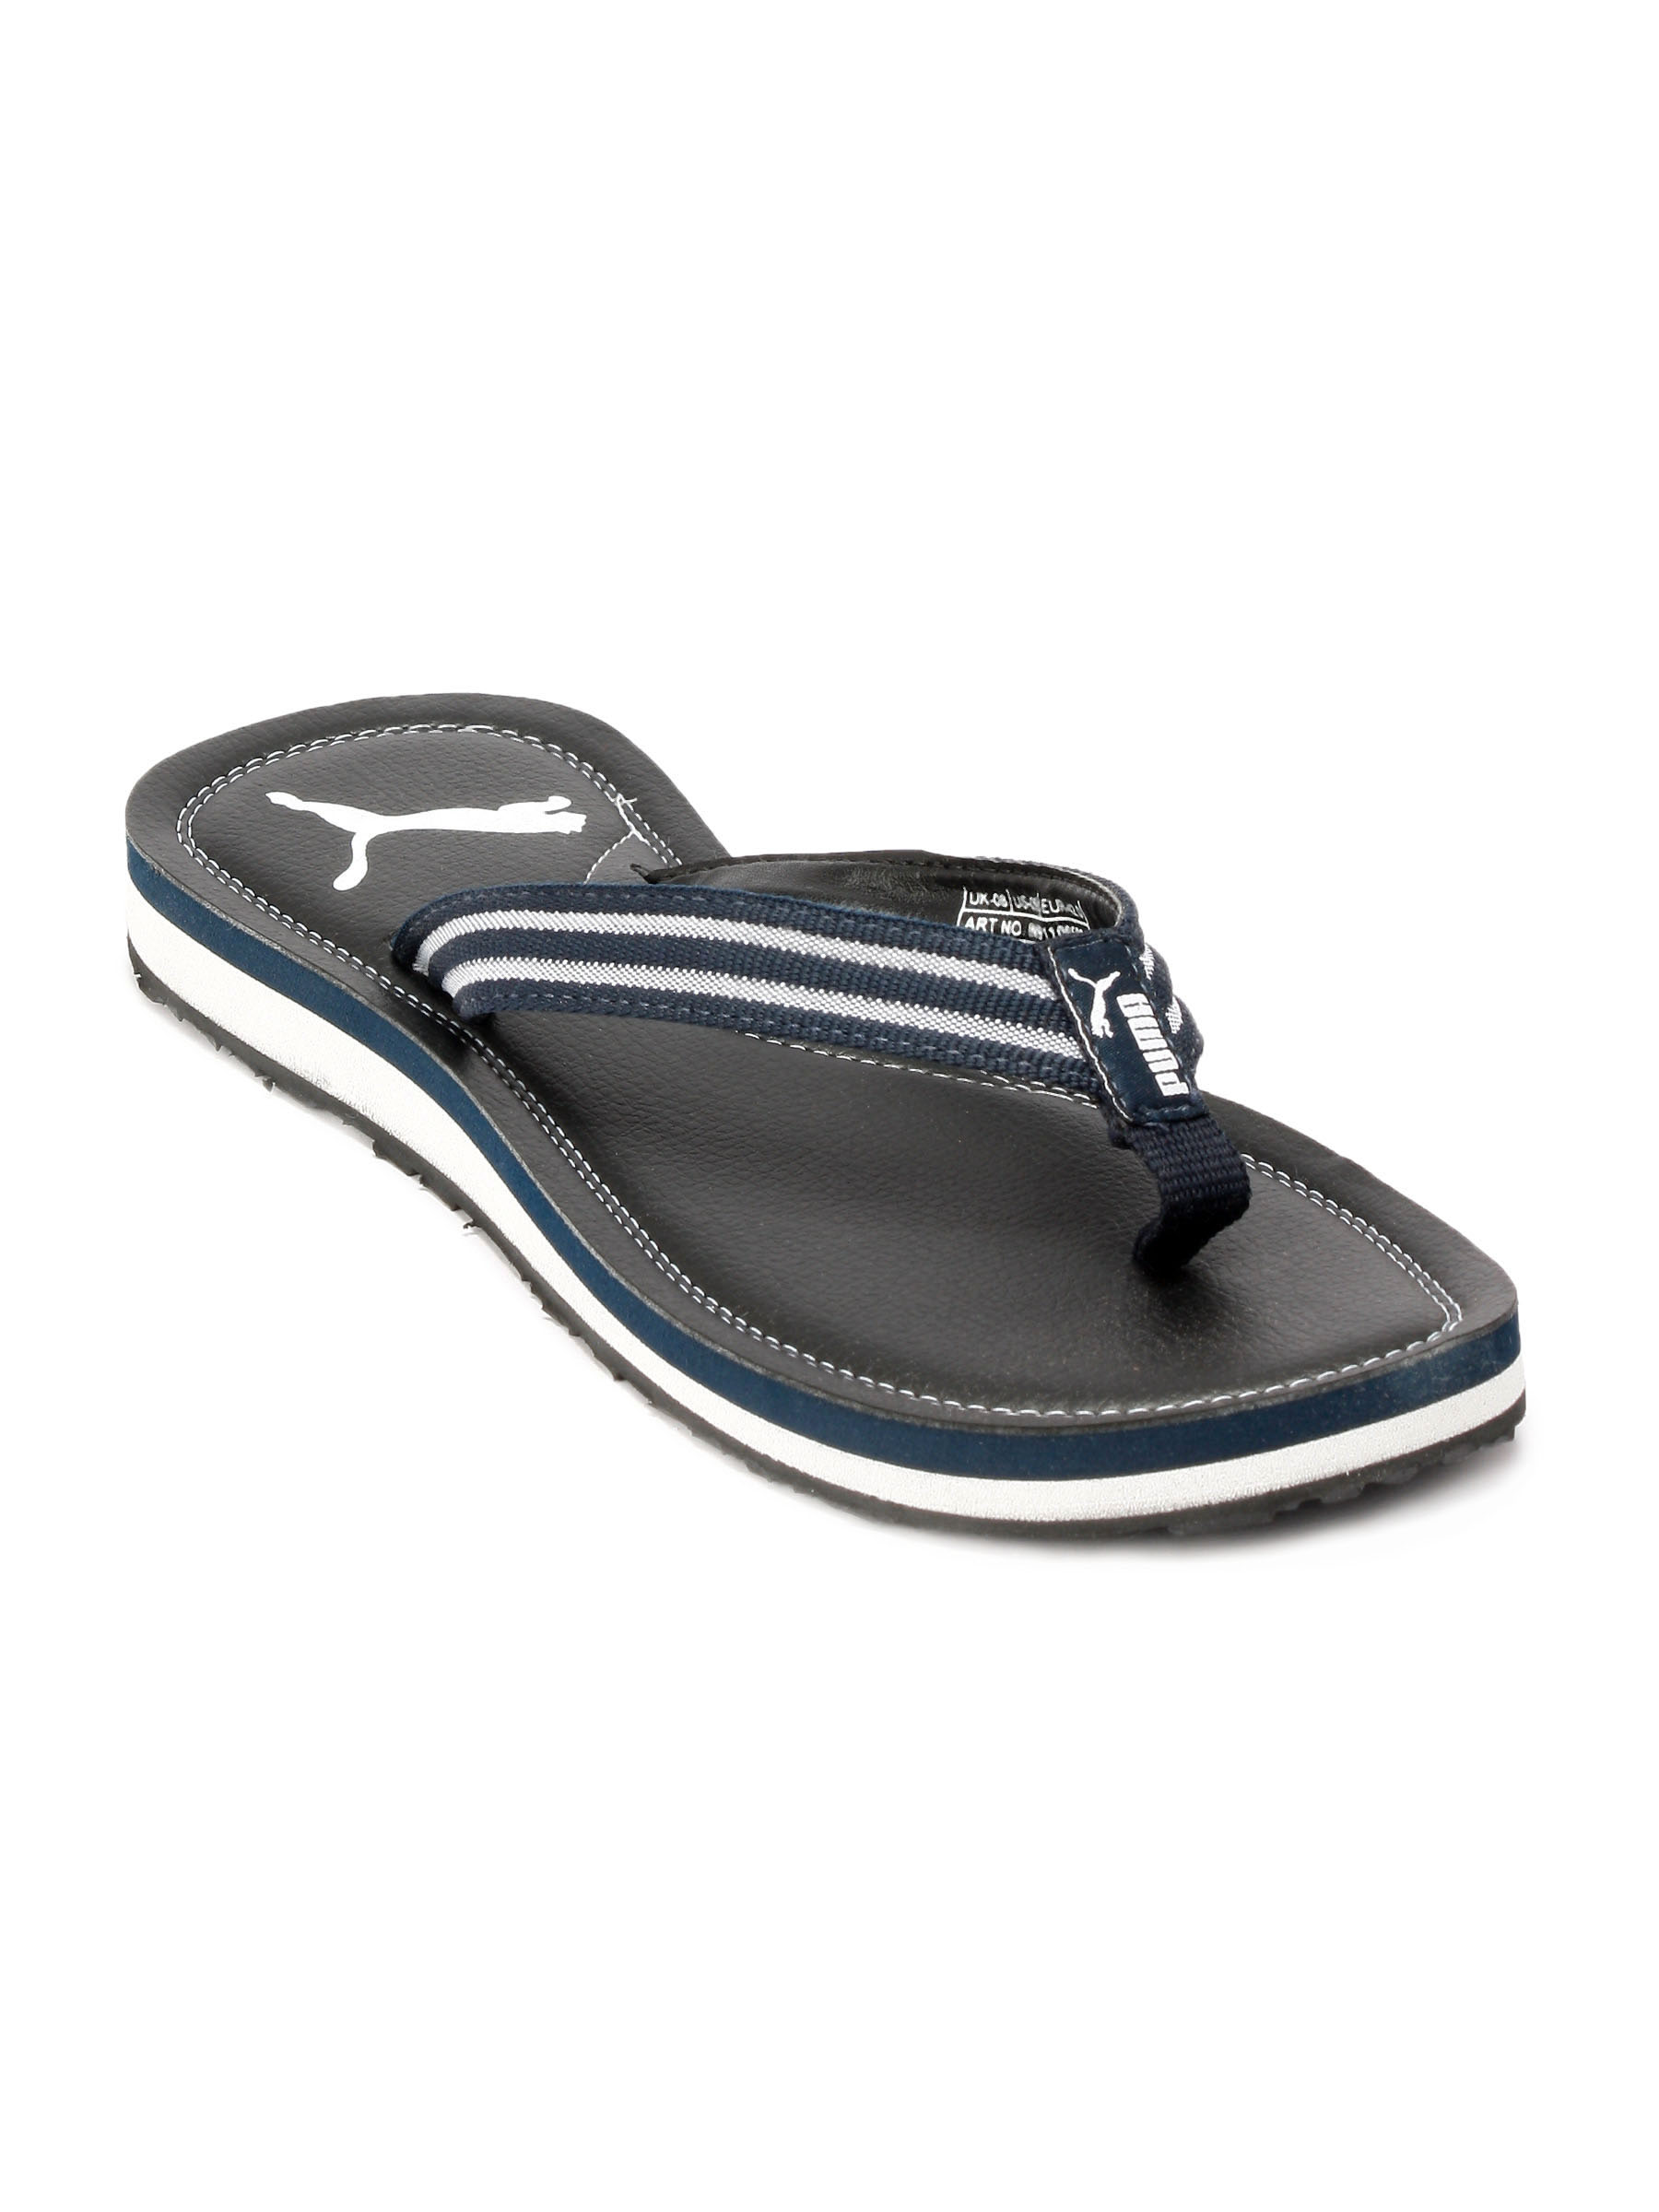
Puma Men Tango Black Flip Flops
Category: Footwear / Flip Flops / Flip Flops
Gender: Men
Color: Black
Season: Fall 2011
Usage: Casual